Silent Running

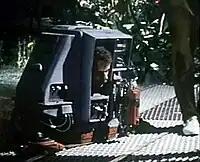
During a shooting break, double-amputee actor Mark Persons is visible inside the tiny "Drone 1 (Dewey)" costume with its cover plate removed.

Note: Although the end credits do not associate the main actors with their character names, each crew member may be correctly identified by a patch on their right breast. The patch is in the form of a maritime signal flag corresponding to the initial letter of their surname.